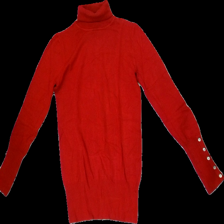
View: front
Type: Sweater
Category: Ladies
Brand: Zara
Colors: Red
Material: 82%viscose 18%nylon
Cut: Regular, Turtle neck
Size: M
Season: Autumn
Stains: Minor
Smell: Major
Price range: <50
Recommended usage: Export